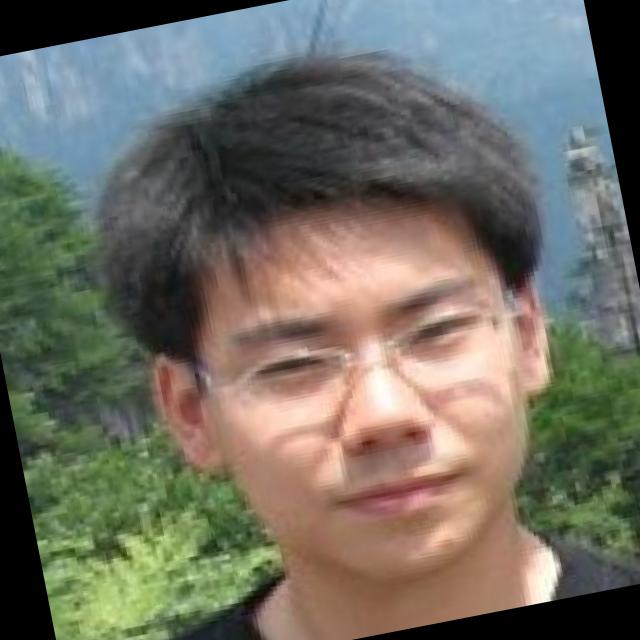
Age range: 21-44